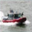
Label: ship